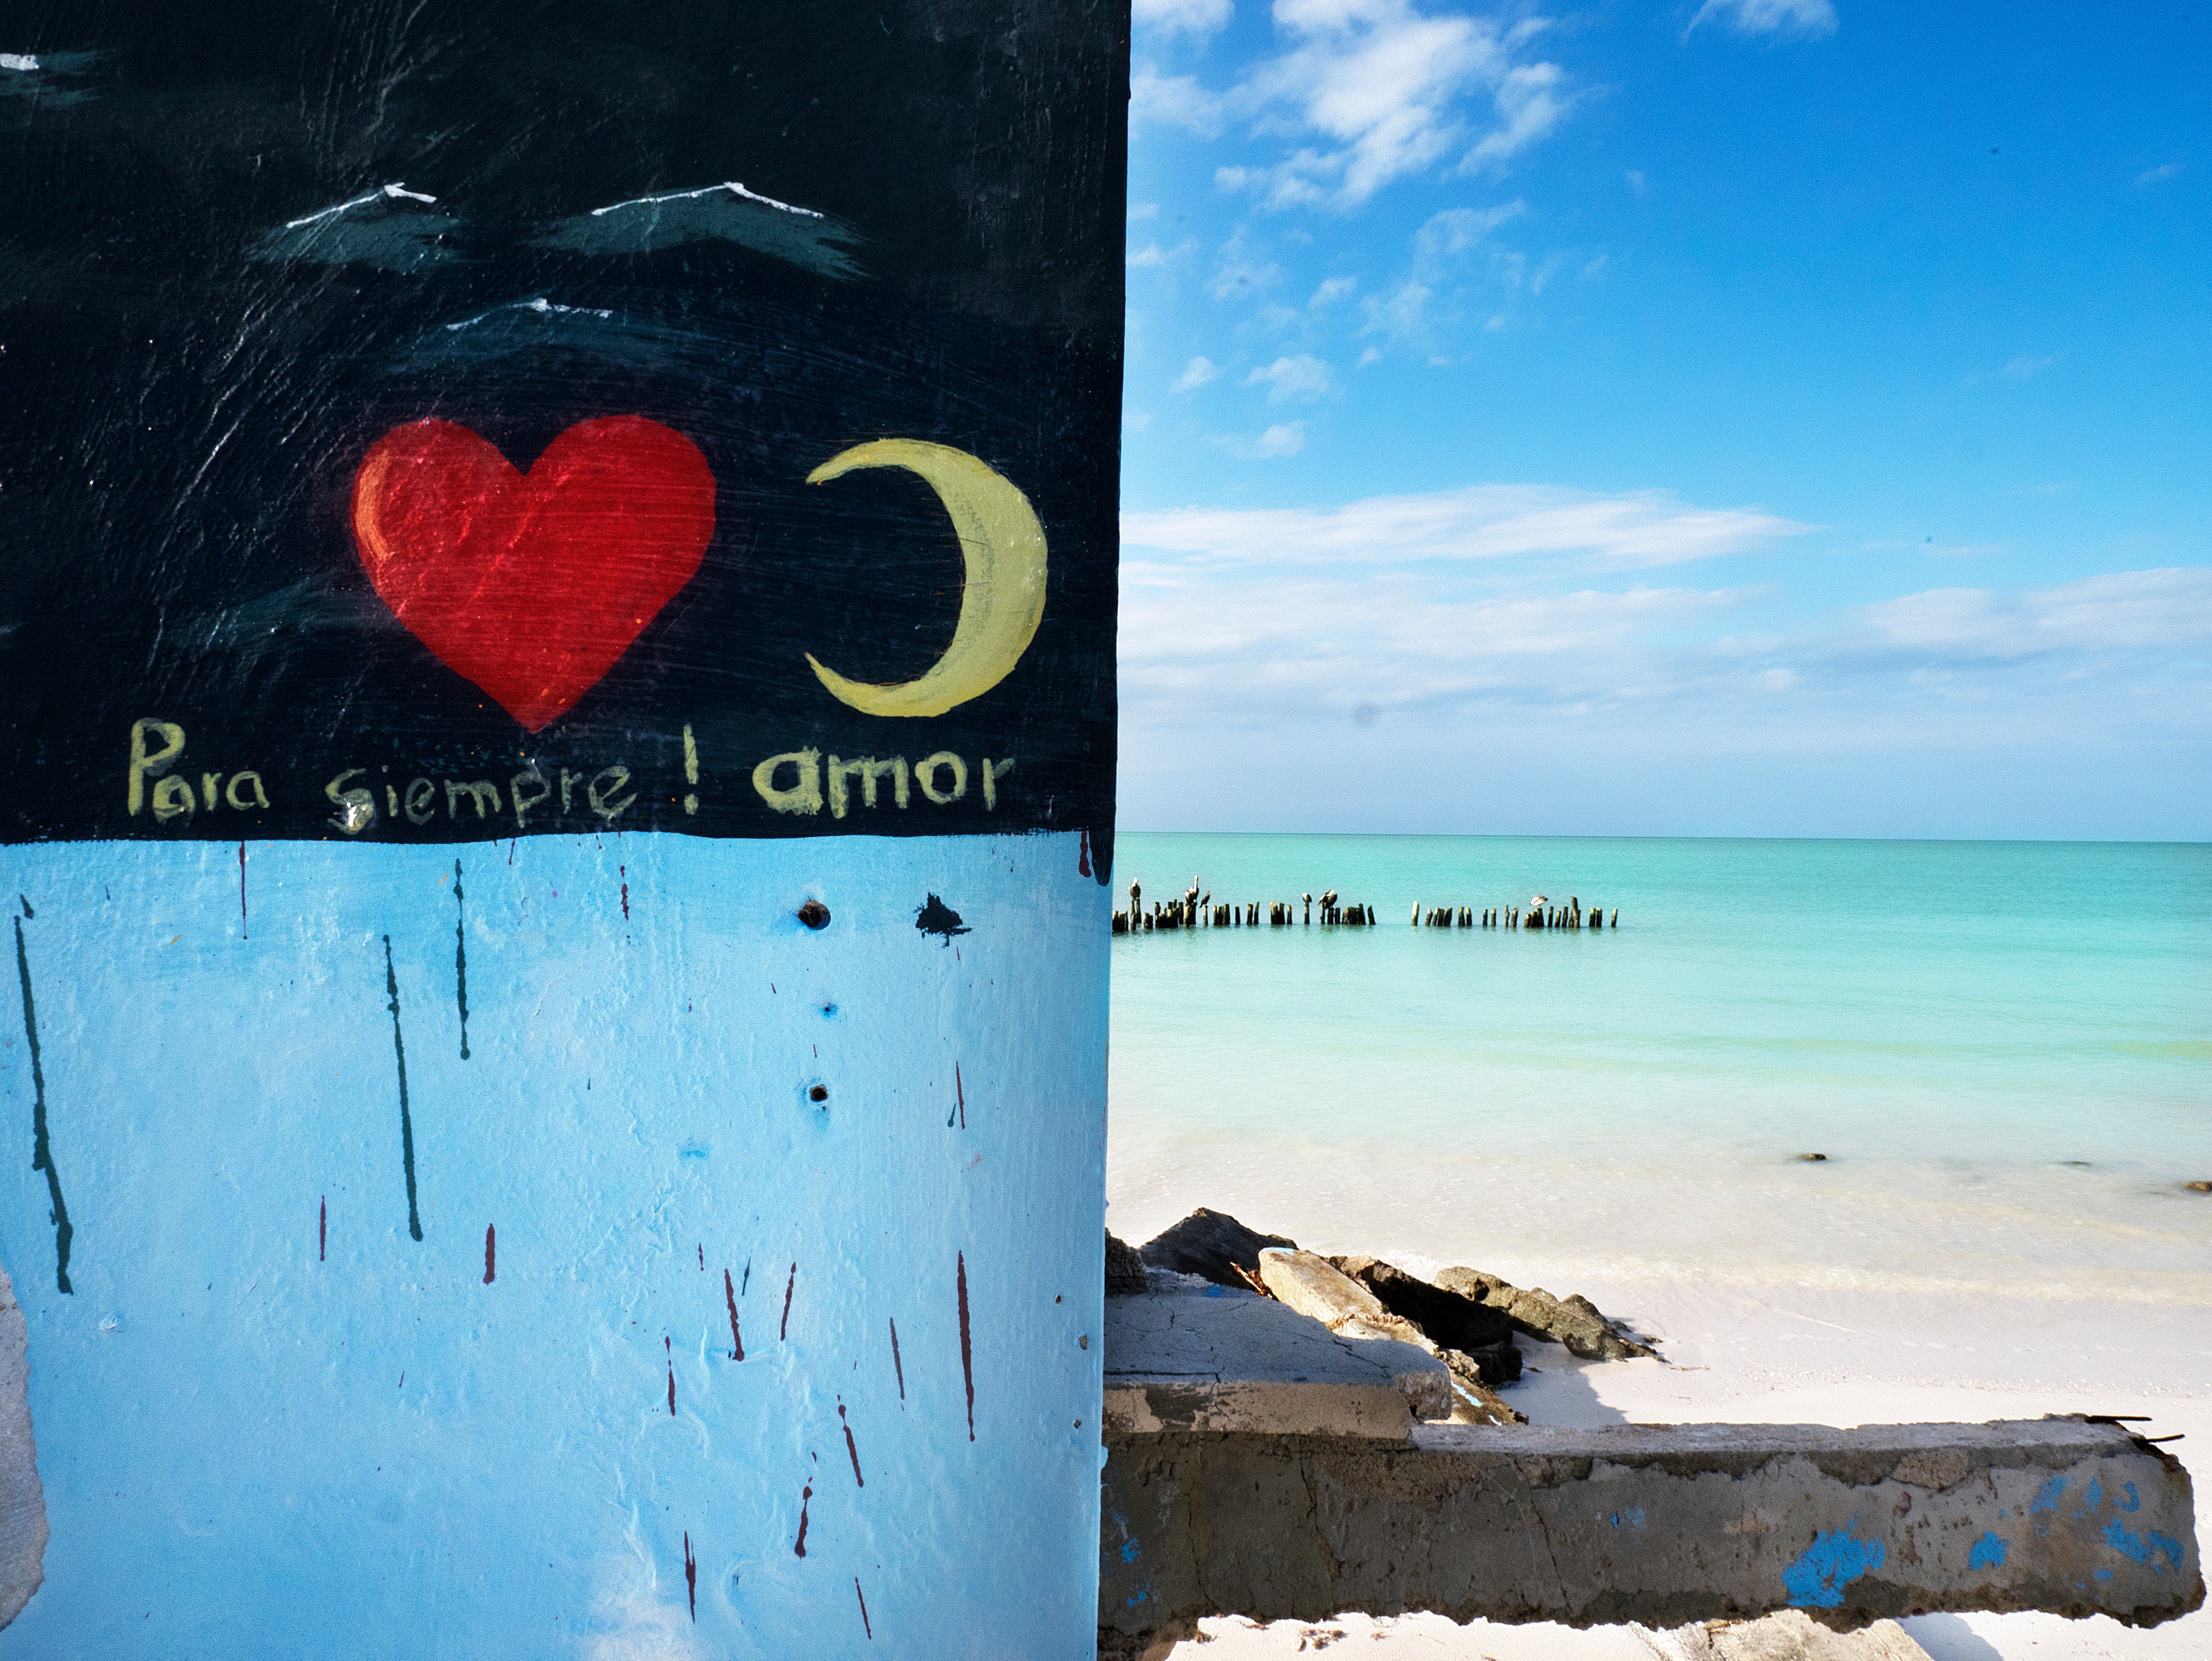
sea, color, blue, art, modern art